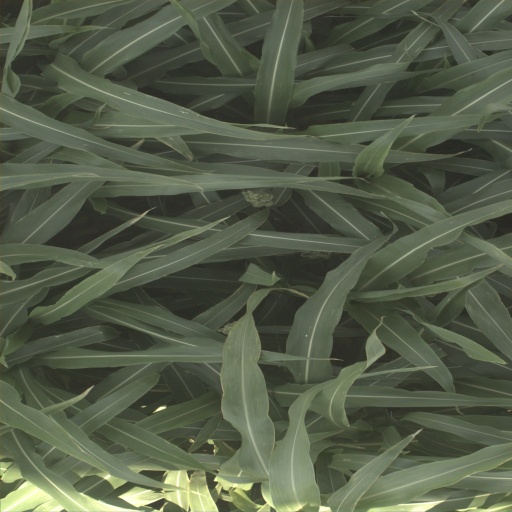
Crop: sorghum